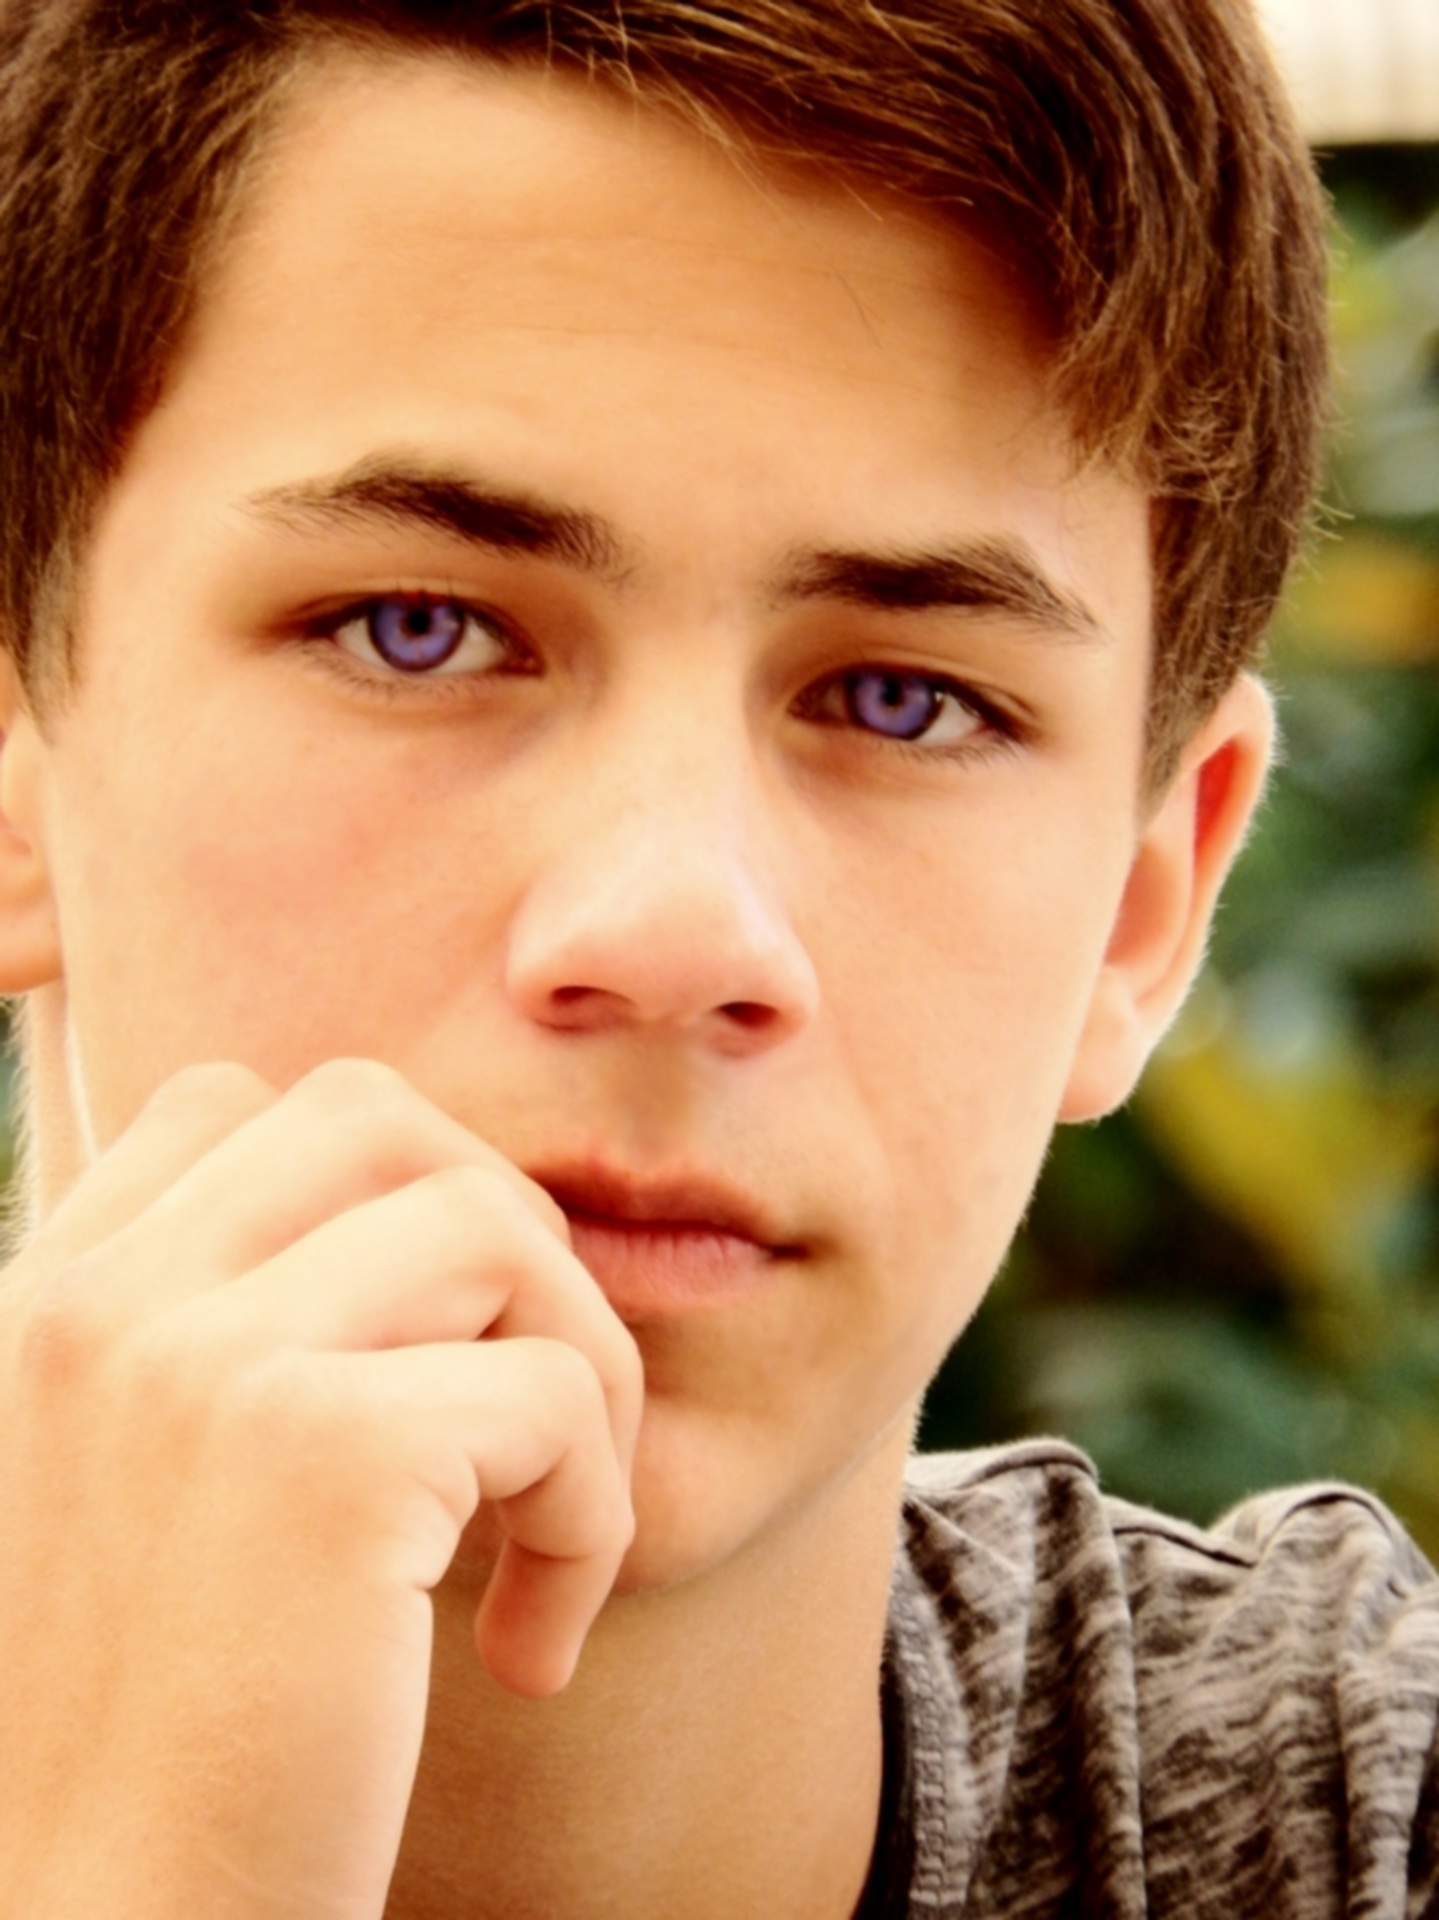
person, girl, hair, photography, boy, male, portrait, model, youth, child, human, facial expression, lip, hairstyle, smile, teenager, mouth, son, blue eye, close up, human body, face, nose, eyes, sam, cheek, cool, eye, head, skin, beauty, wait, organ, german, guys, teen, emotion, pride, young people, young man, brown hair, aschaffenburg, sense, portrait photography, europeans